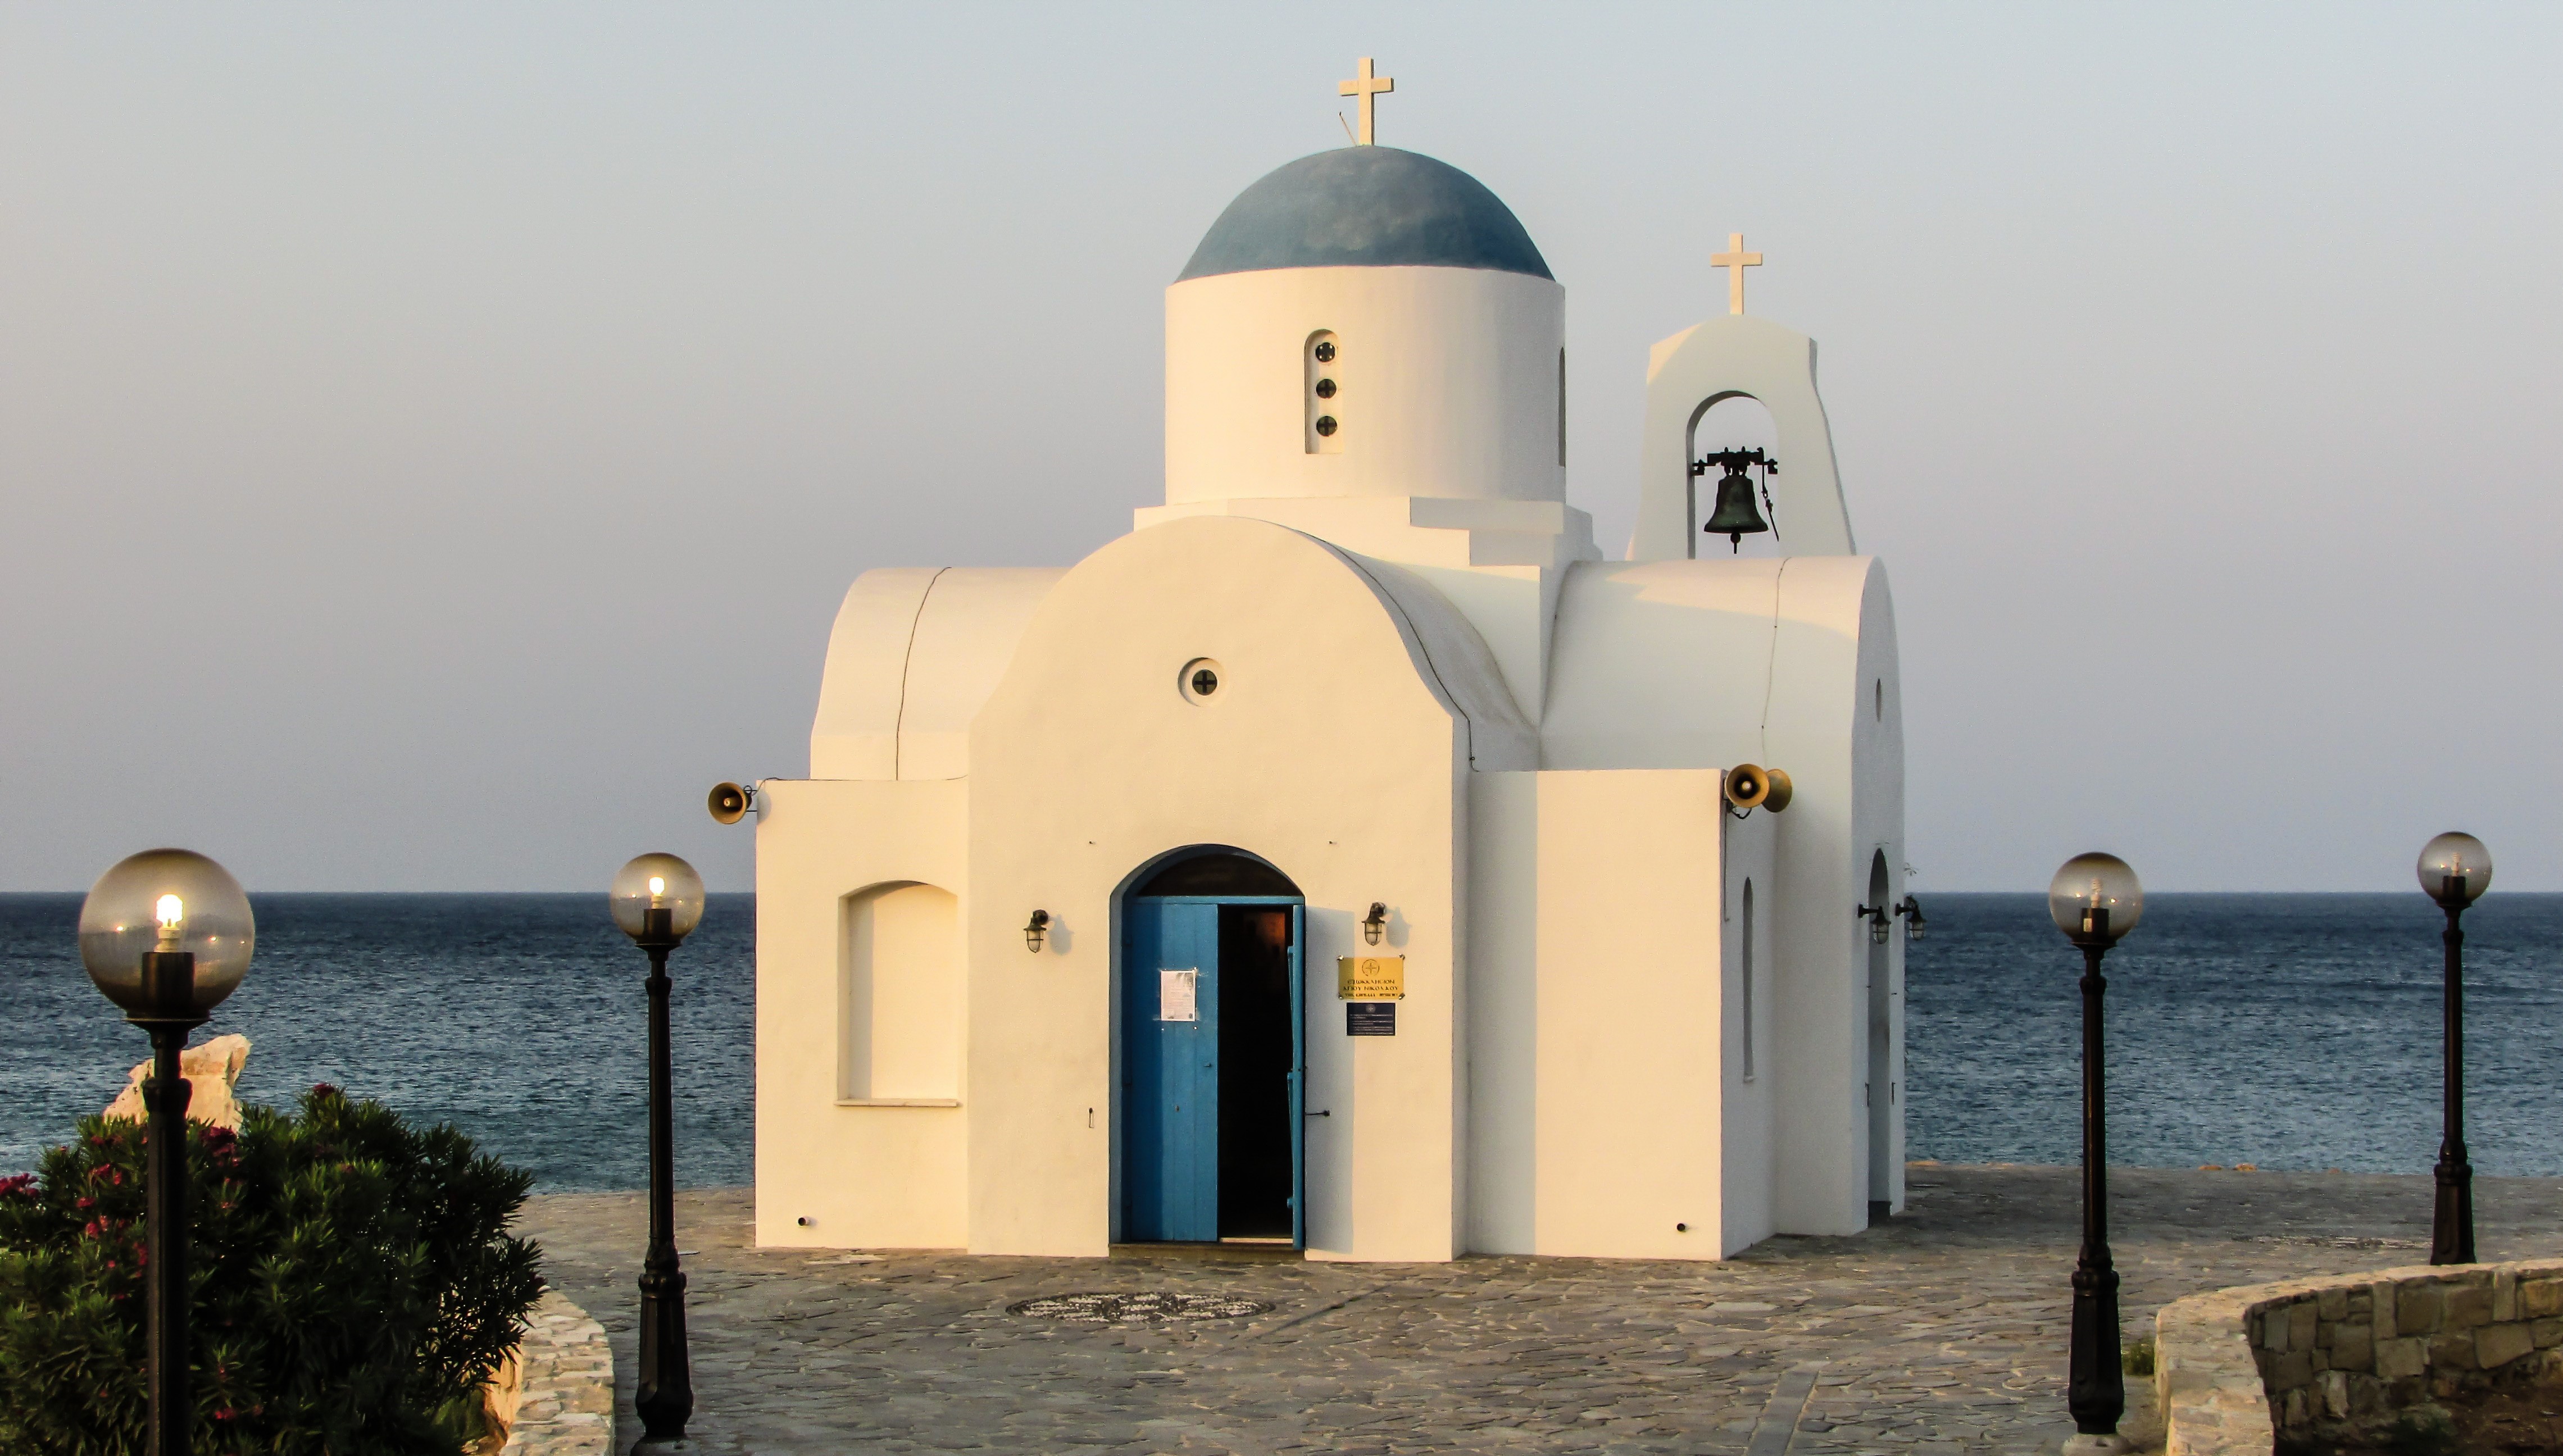
sea, water, ocean, architecture, white, building, pavement, travel, bell, tower, religion, island, church, chapel, cross, tourism, seashore, place of worship, outdoors, lamppost, daylight, monastery, bushes, mosque, cyprus, spanish missions in california, agios nikolaos church paralimni